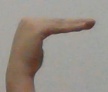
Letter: haa